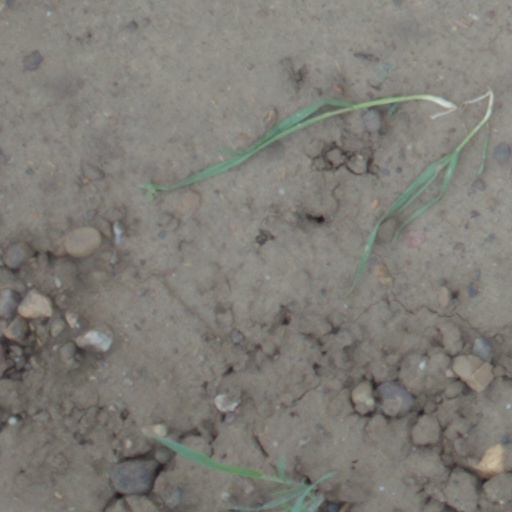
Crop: wheat